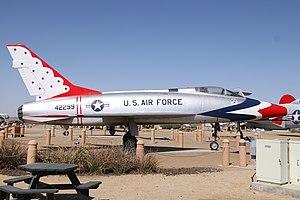
Concerto pour pilotes est le treizième tome de la série Michel Vaillant. Il met en présence pilotes de chasse et pilotes automobiles, à l'occasion d'un défi amical.